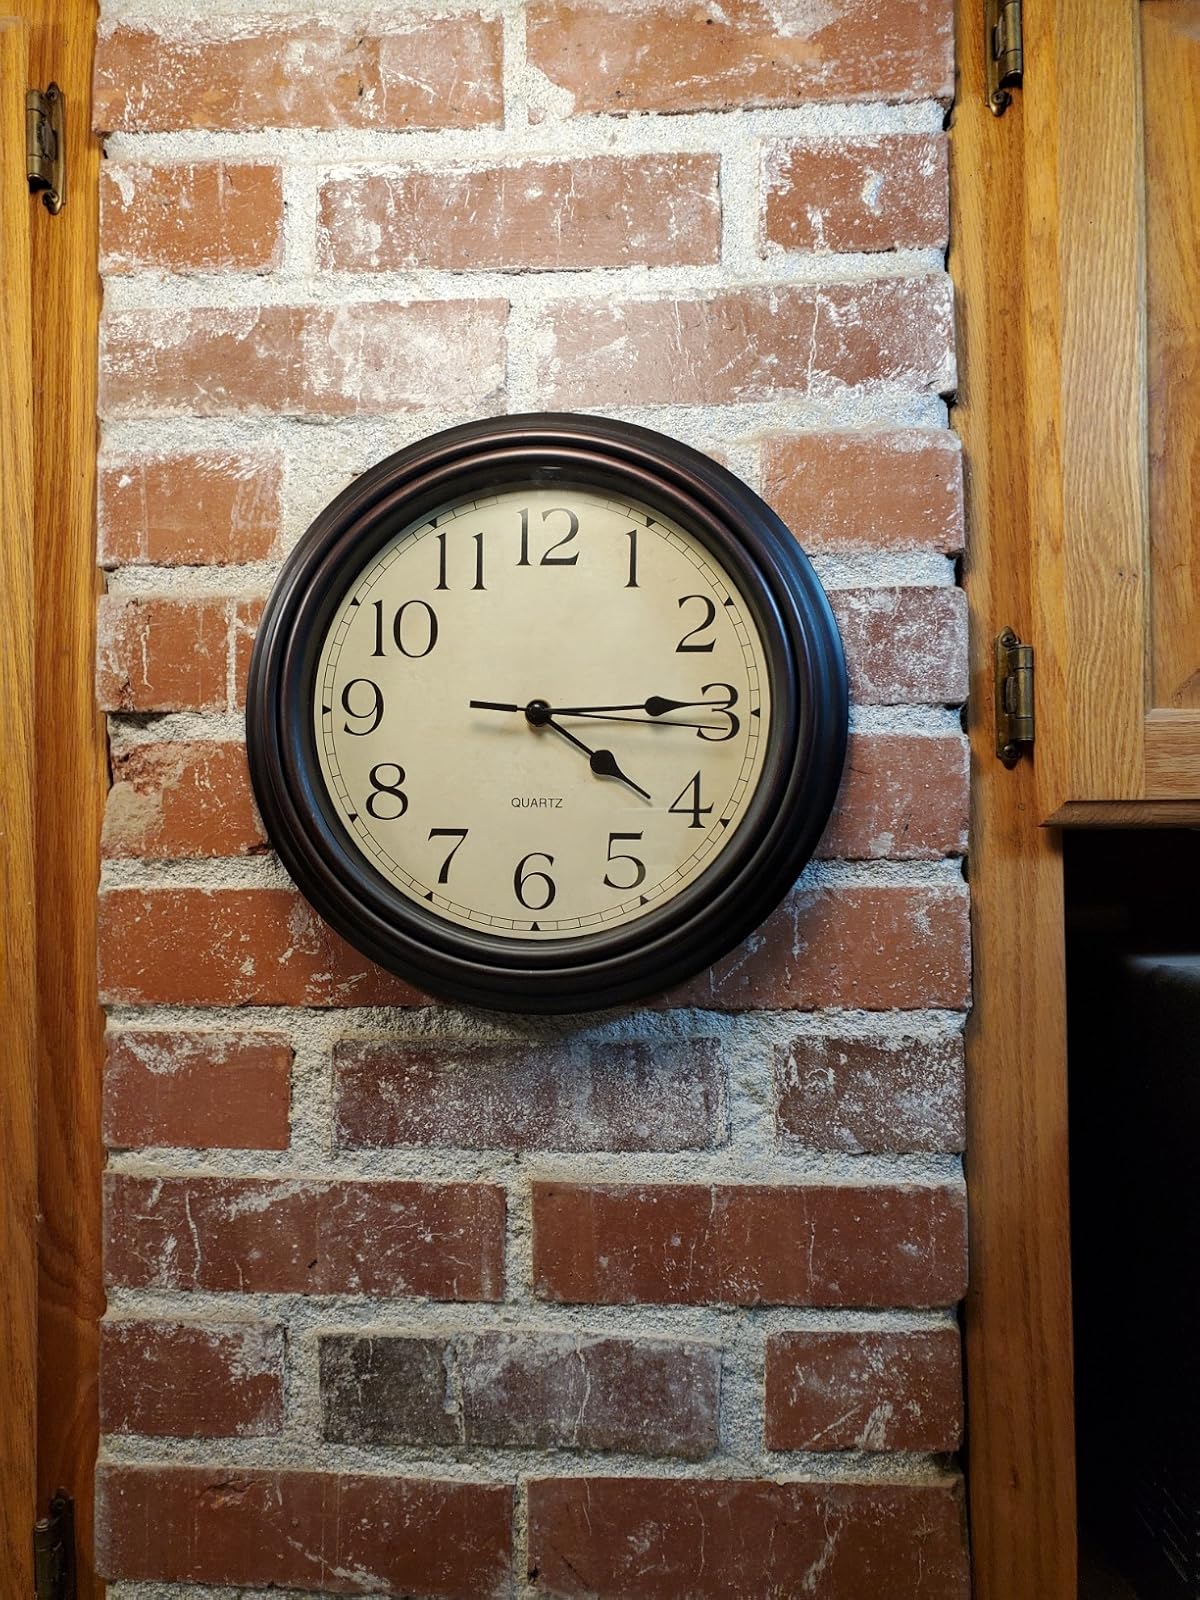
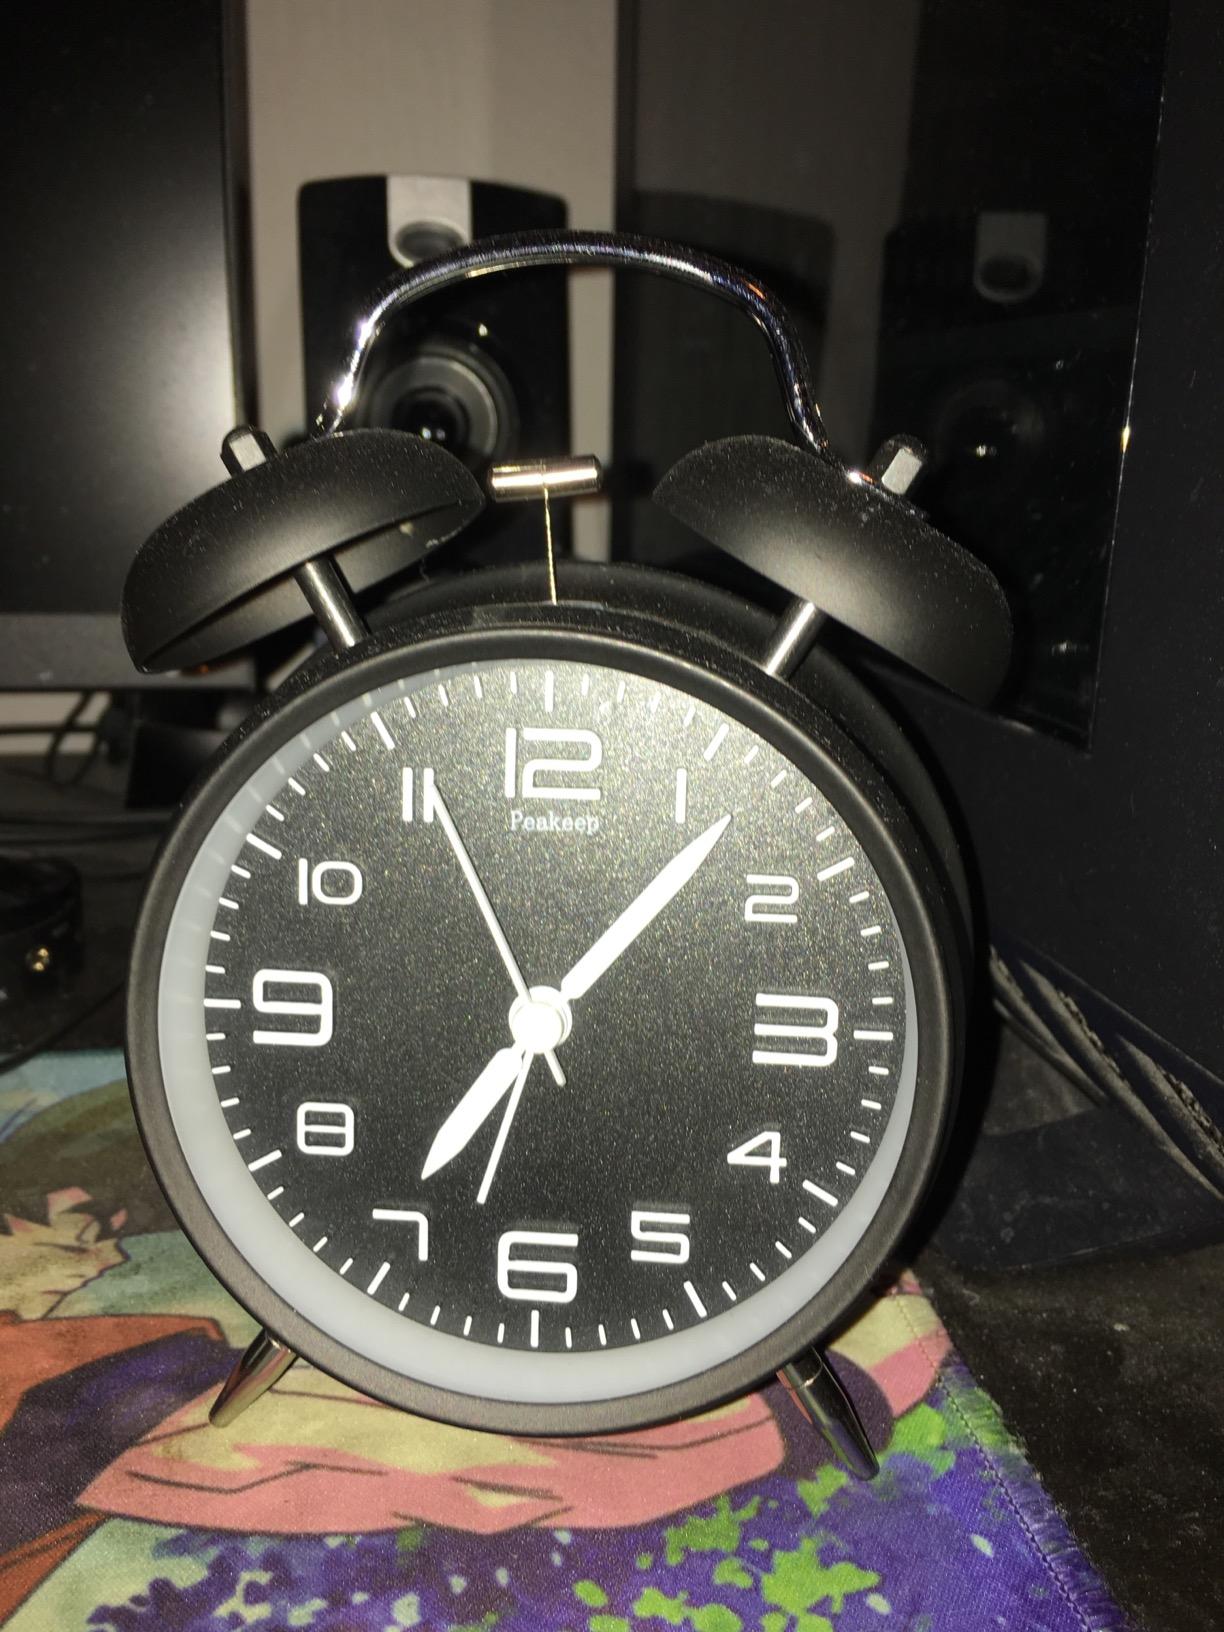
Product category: clock
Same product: no